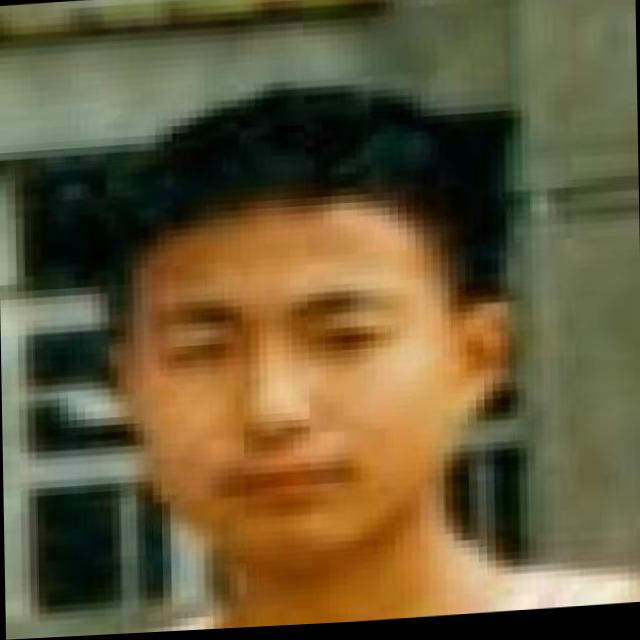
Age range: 13-20